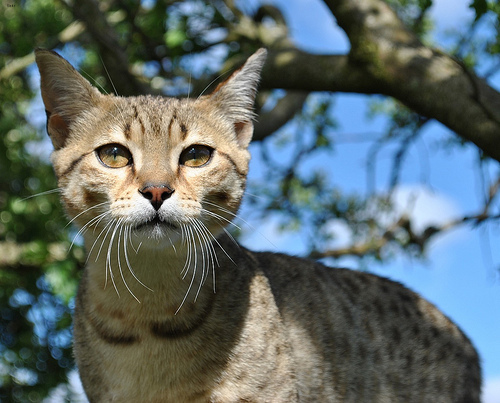
Breed: egyptian mau